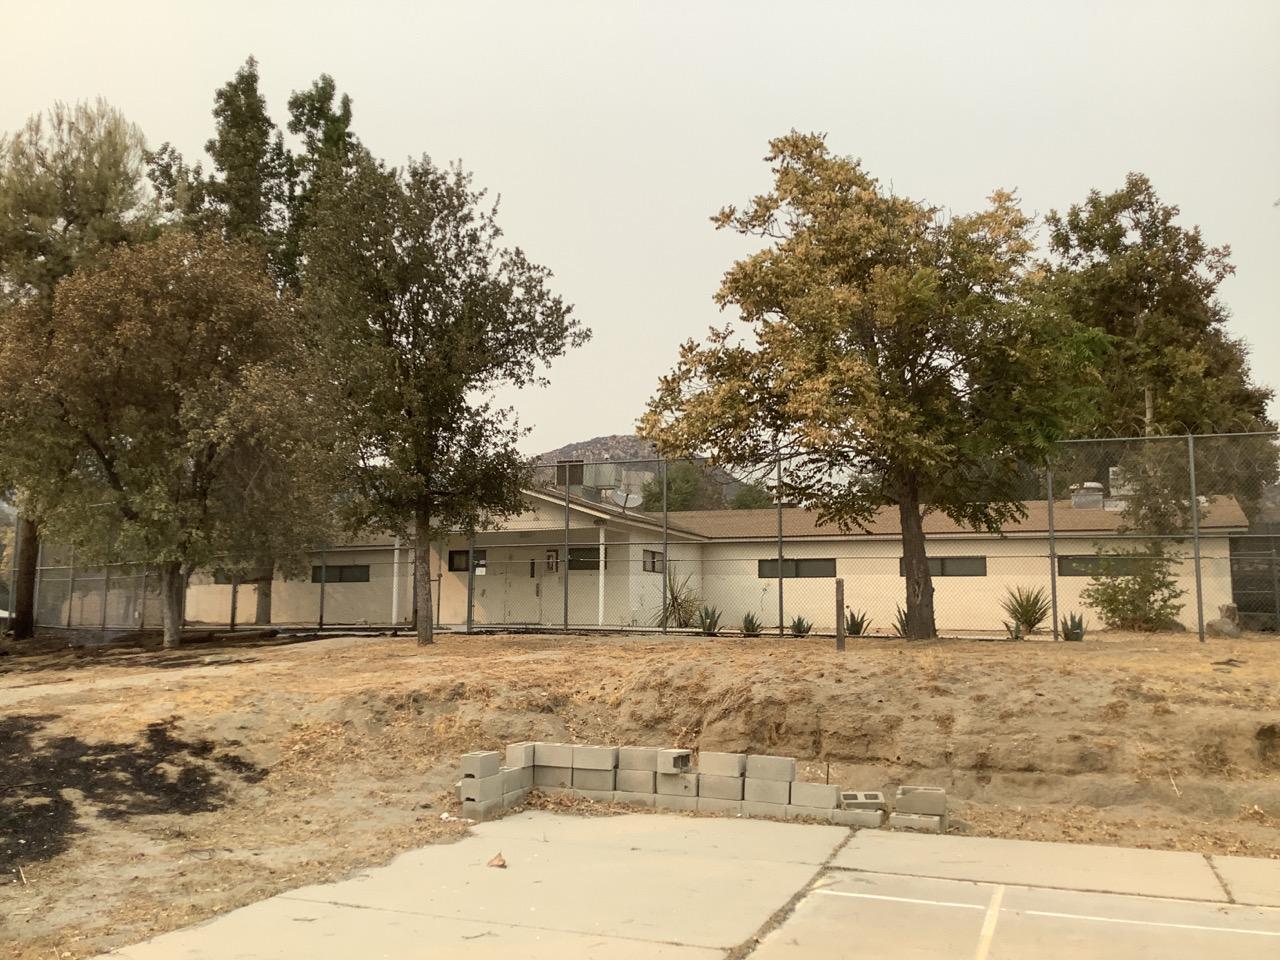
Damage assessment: no_damage